Park Seung

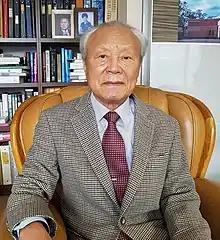

Park was born in Gimje, North Jeolla Province, as the second son of six kids under his mother, Kang Sinyong and father, Park Hyunsik. After graduating from the Department of Economics at Seoul National University in 1961, Park worked at the Bank of Korea between 1961 and 1976. He obtained his Master's and Ph.D. degree in economics from the State University of New York at Albany in 1974. His dissertation is titled "Development Effect of Foreign Capital in the Labor Surplus Economy".